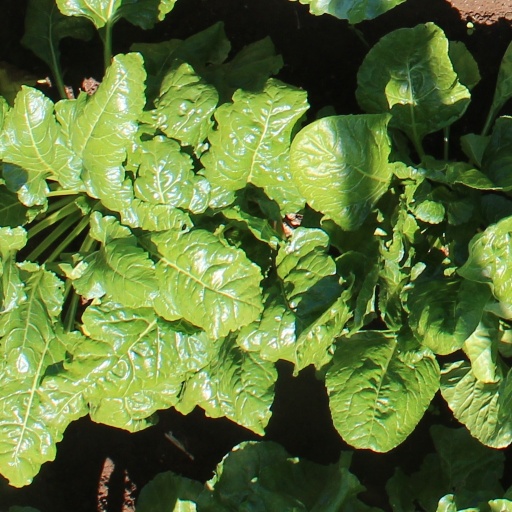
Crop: sugar beet